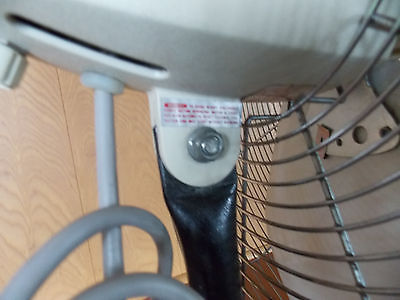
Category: fan